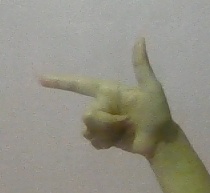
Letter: yaa